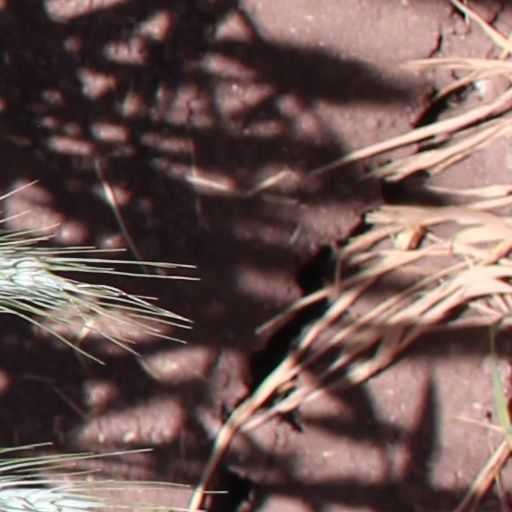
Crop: wheat